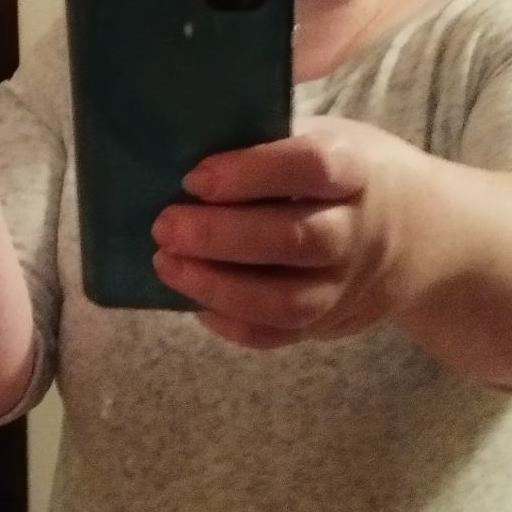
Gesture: no_gesture